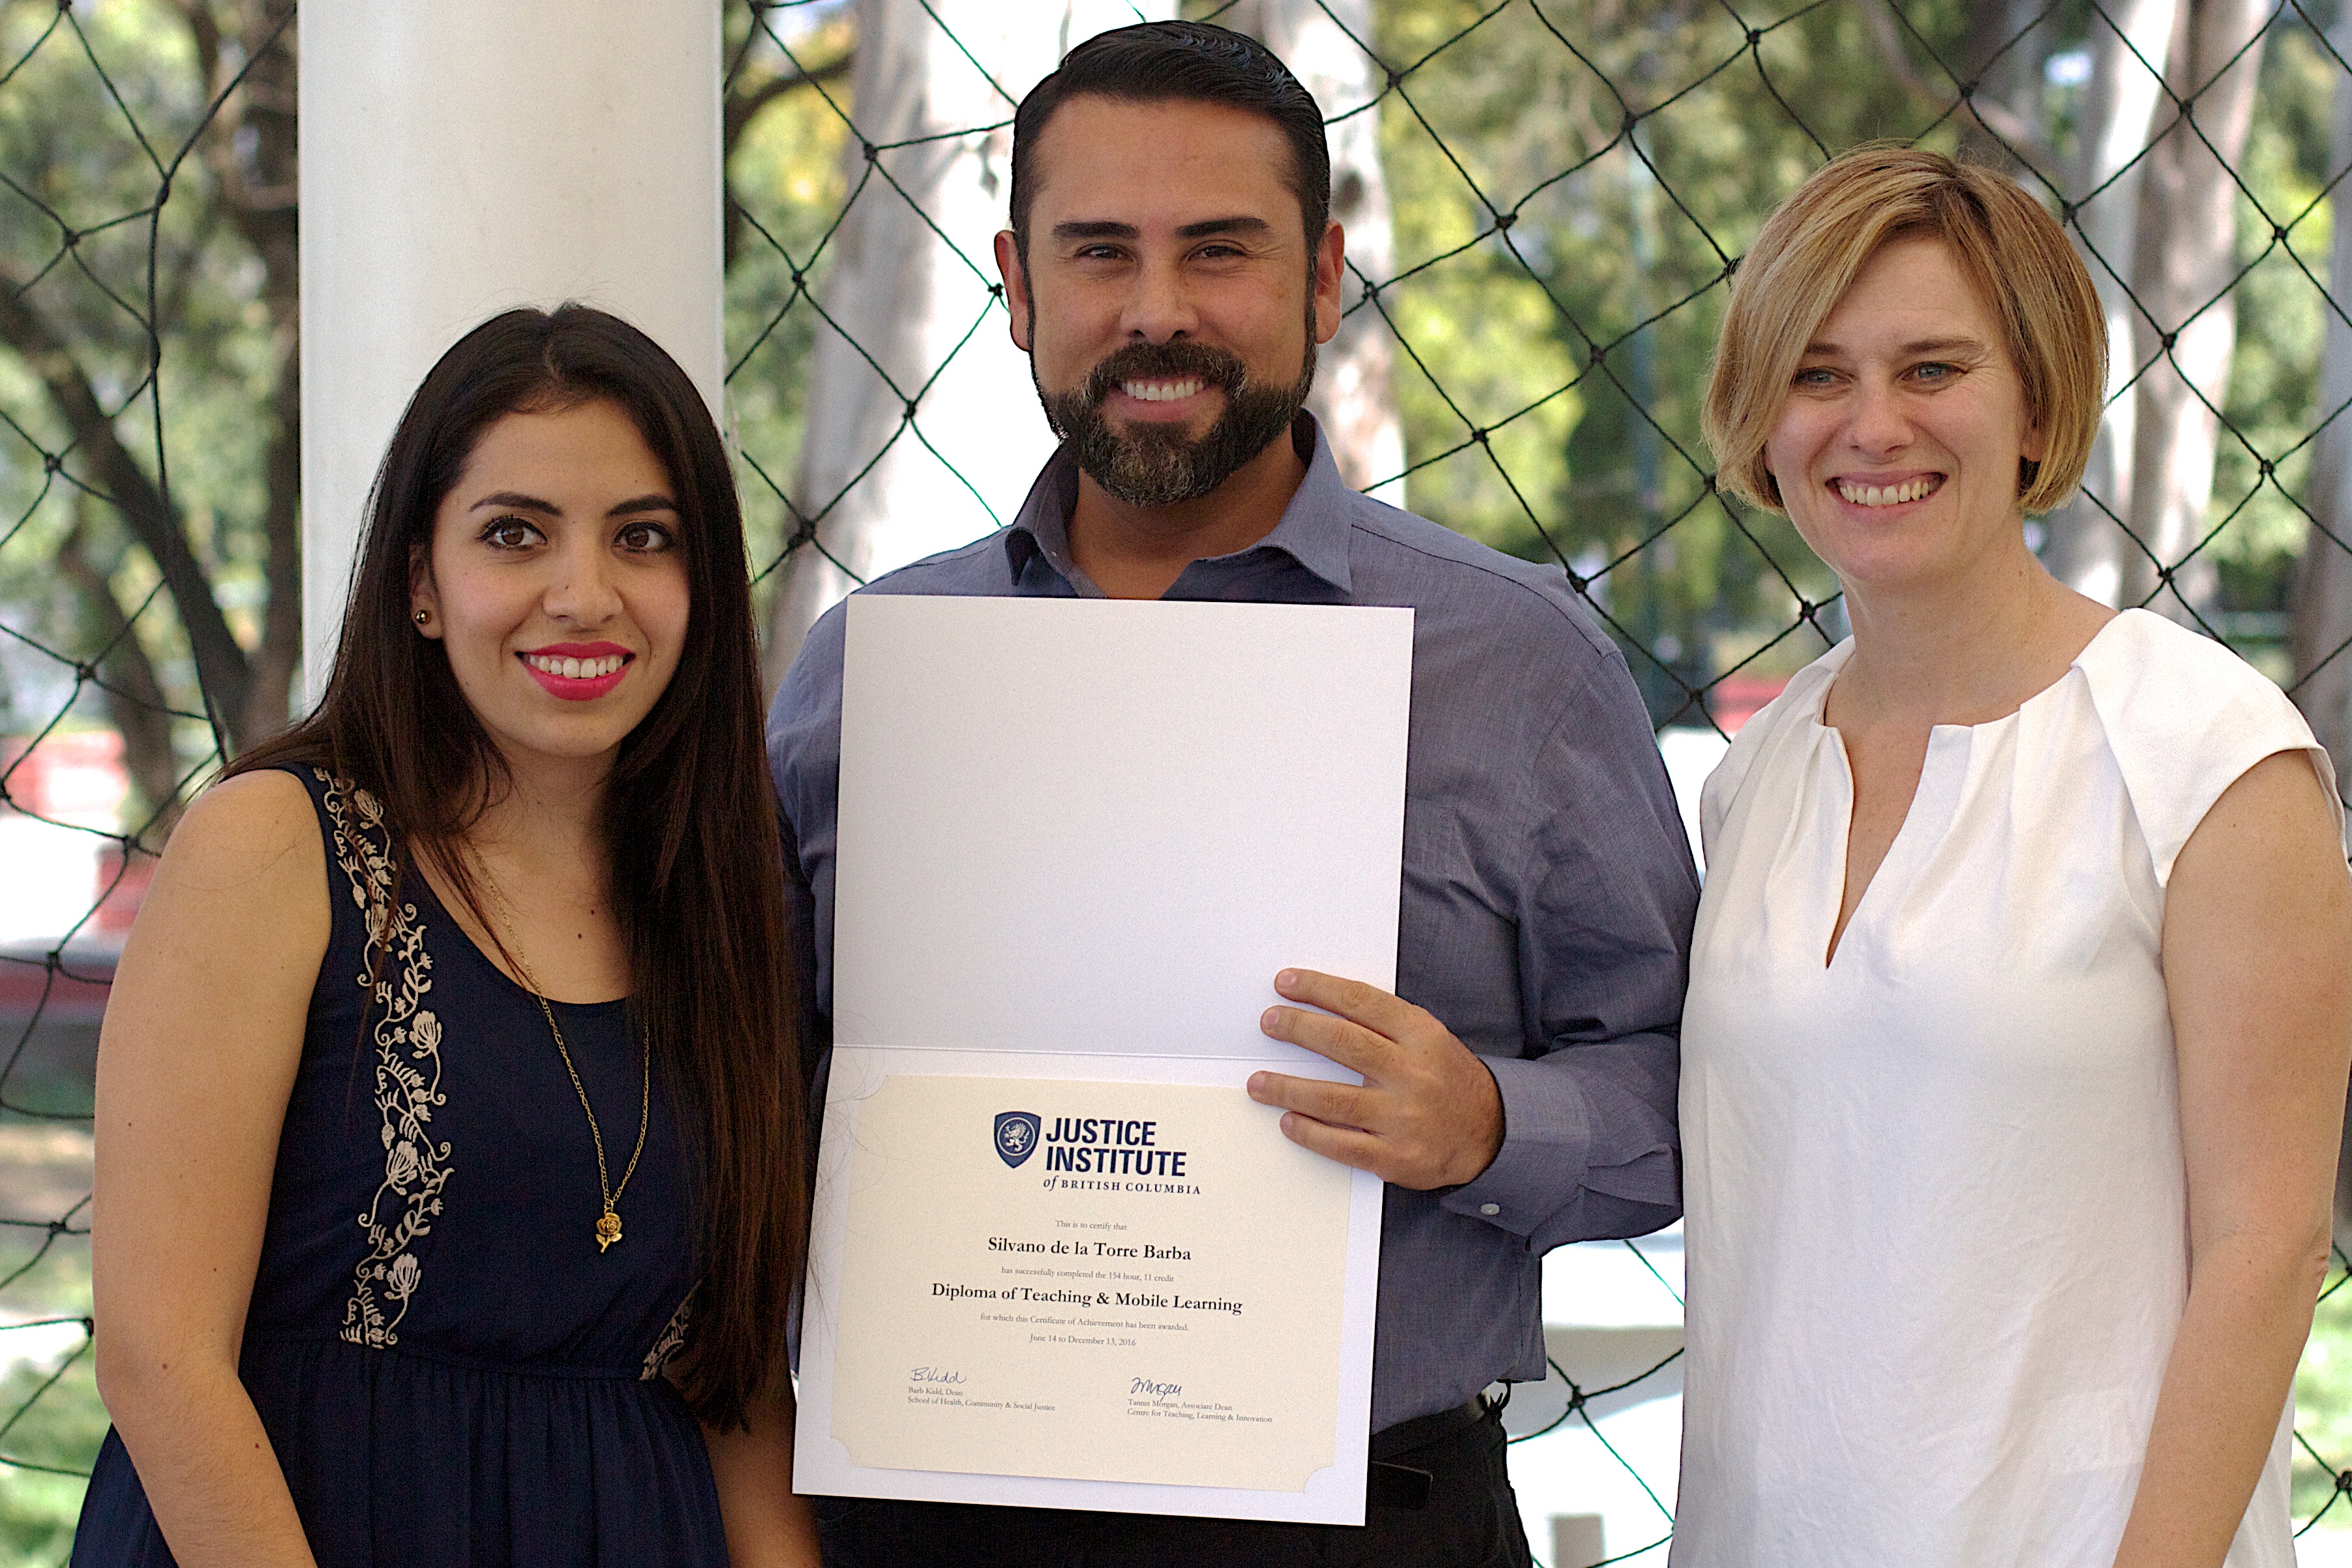
community, udgagora